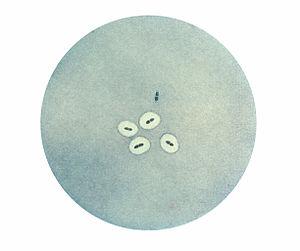
Streptococcus pneumoniae est une espèce de bactérie du genre Streptococcus. C'est un important agent pathogène chez l'humain. Il est notamment responsable de nombreuses co-infections : il a, par exemple, aggravé la mortalité lors de la pandémie de grippe espagnole.